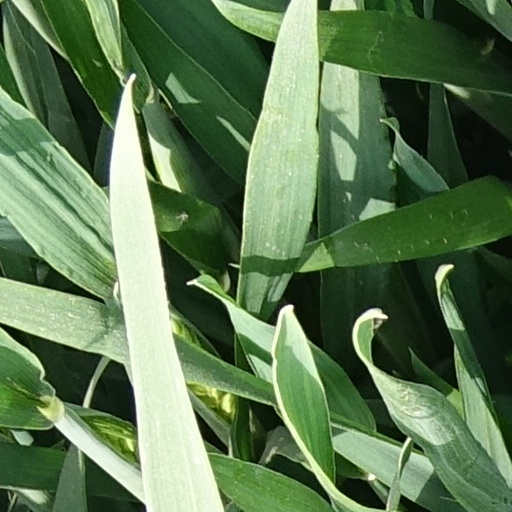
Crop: wheat